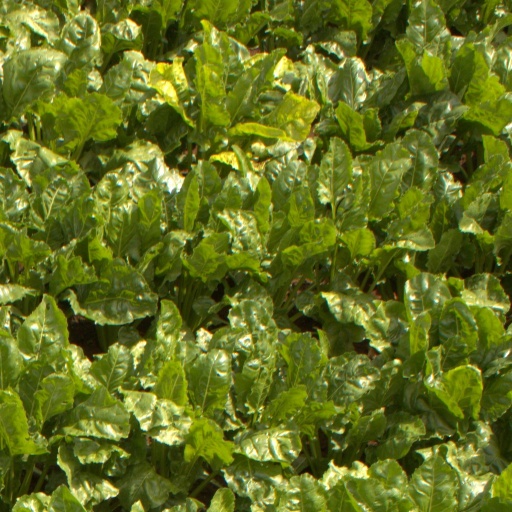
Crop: sugar beet